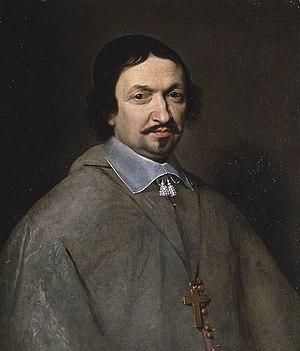
Portrait de Victor le Bouthillier, 1650
Victor Le Bouthillier de Chavigny fut conseiller d'État, premier aumônier de Marie de Médicis, puis grand-maître de la chapelle de Gaston d'Orléans, duc d'Orléans, frère unique de Louis XIII. Il est archevêque de Tours de 1641 à 1670.